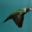
Label: bird